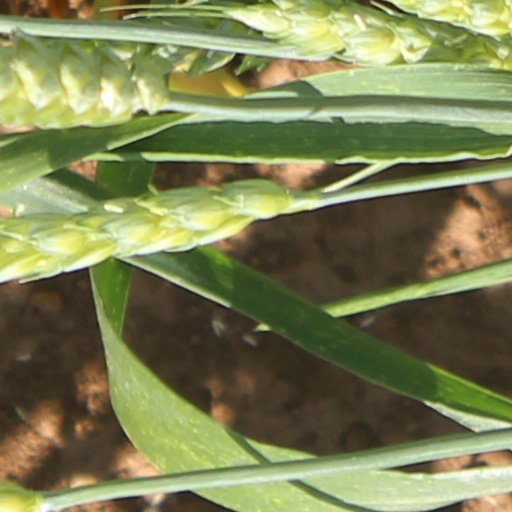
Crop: wheat